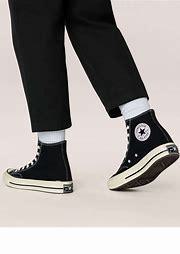
Brand: Converse
Model: Chuck 70 Canvas